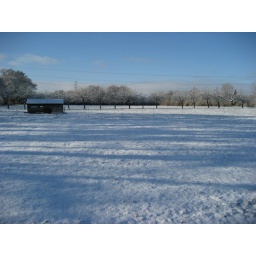
chicken house in orchard field